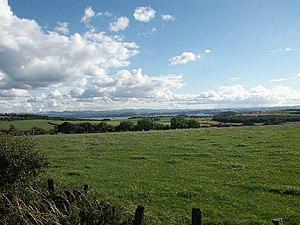
Une prairie permanente est un terrain herbeux peu ou pas travaillé qui sert au pâturage ou à la récolte des fourrages. Si, dans le passé, les grands mammifères herbivores sauvages ont pu entretenir des prairies naturellement, leur maintien dépend aujourd'hui du travail des éleveurs, des bergers et de la présence de leurs troupeaux. Les prés communaux et les prairies permanentes anciennes sont aussi des prairies fleuries. Parmi les terres agricoles, ce sont les moins anthropisées « accueillant un nombre considérable d’espèces végétales et animales. La richesse de ces milieux a été façonnée par les activités d’élevage. Sans élevage, les prairies se ferment et évoluent vers des milieux forestiers. A l'inverse, comme dans les autres espaces agricoles, l’intensification des pratiques entraine de fortes baisses de biodiversité. Les pratiques ont donc des effets paradoxaux sur la biodiversité des prairies car selon leur intensité leur impact est positif ou négatif ».